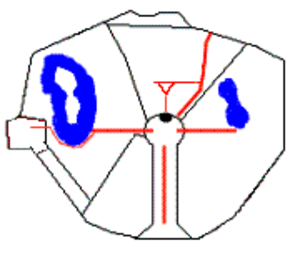
Plan schématique de Disneyland. En rouge les principaux axes de communications et en bleu les lacs.
Le parc Disneyland en Californie est le premier des parcs Disney, de plus le seul Royaume Enchanté conçu et vu par Walt Disney. Il a été inauguré le 17 juillet 1955. Il fut construit en un peu plus d'un an par les équipes de Walt Disney Imagineering.